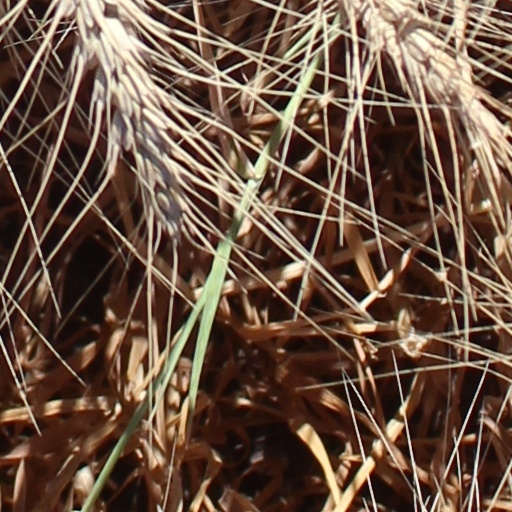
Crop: wheat